Konstantine Bagration of Mukhrani (1889–1915)

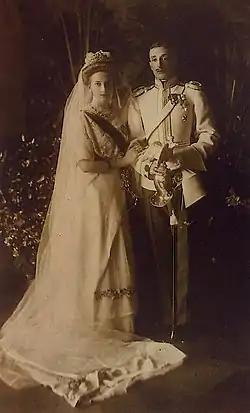
Konstantine and Tatiana at their wedding, 1911.

Konstantine was the son of Prince Alexander Bagration of Mukhrani (1856–1935), a descendant of the Georgian royal House of Bagration, one of the oldest European dynasties.